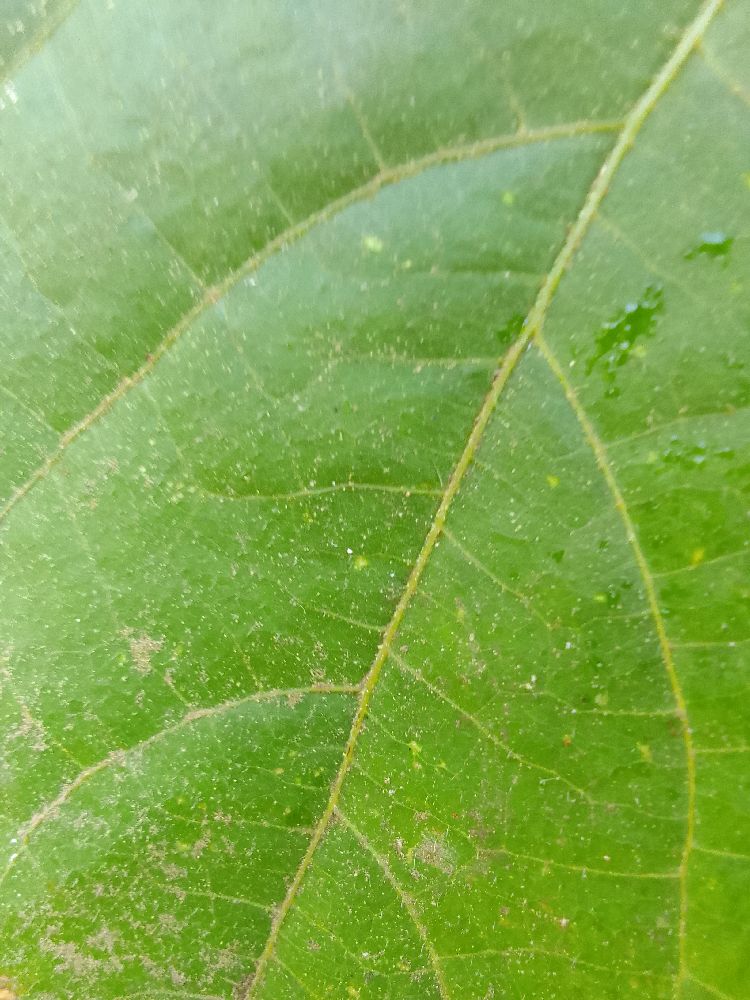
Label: healthy